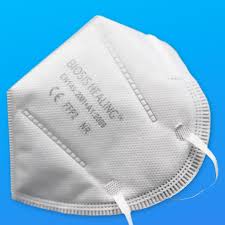
Waste category: trash